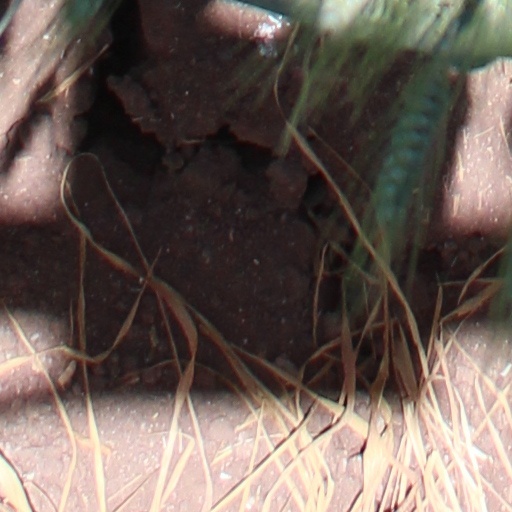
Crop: wheat